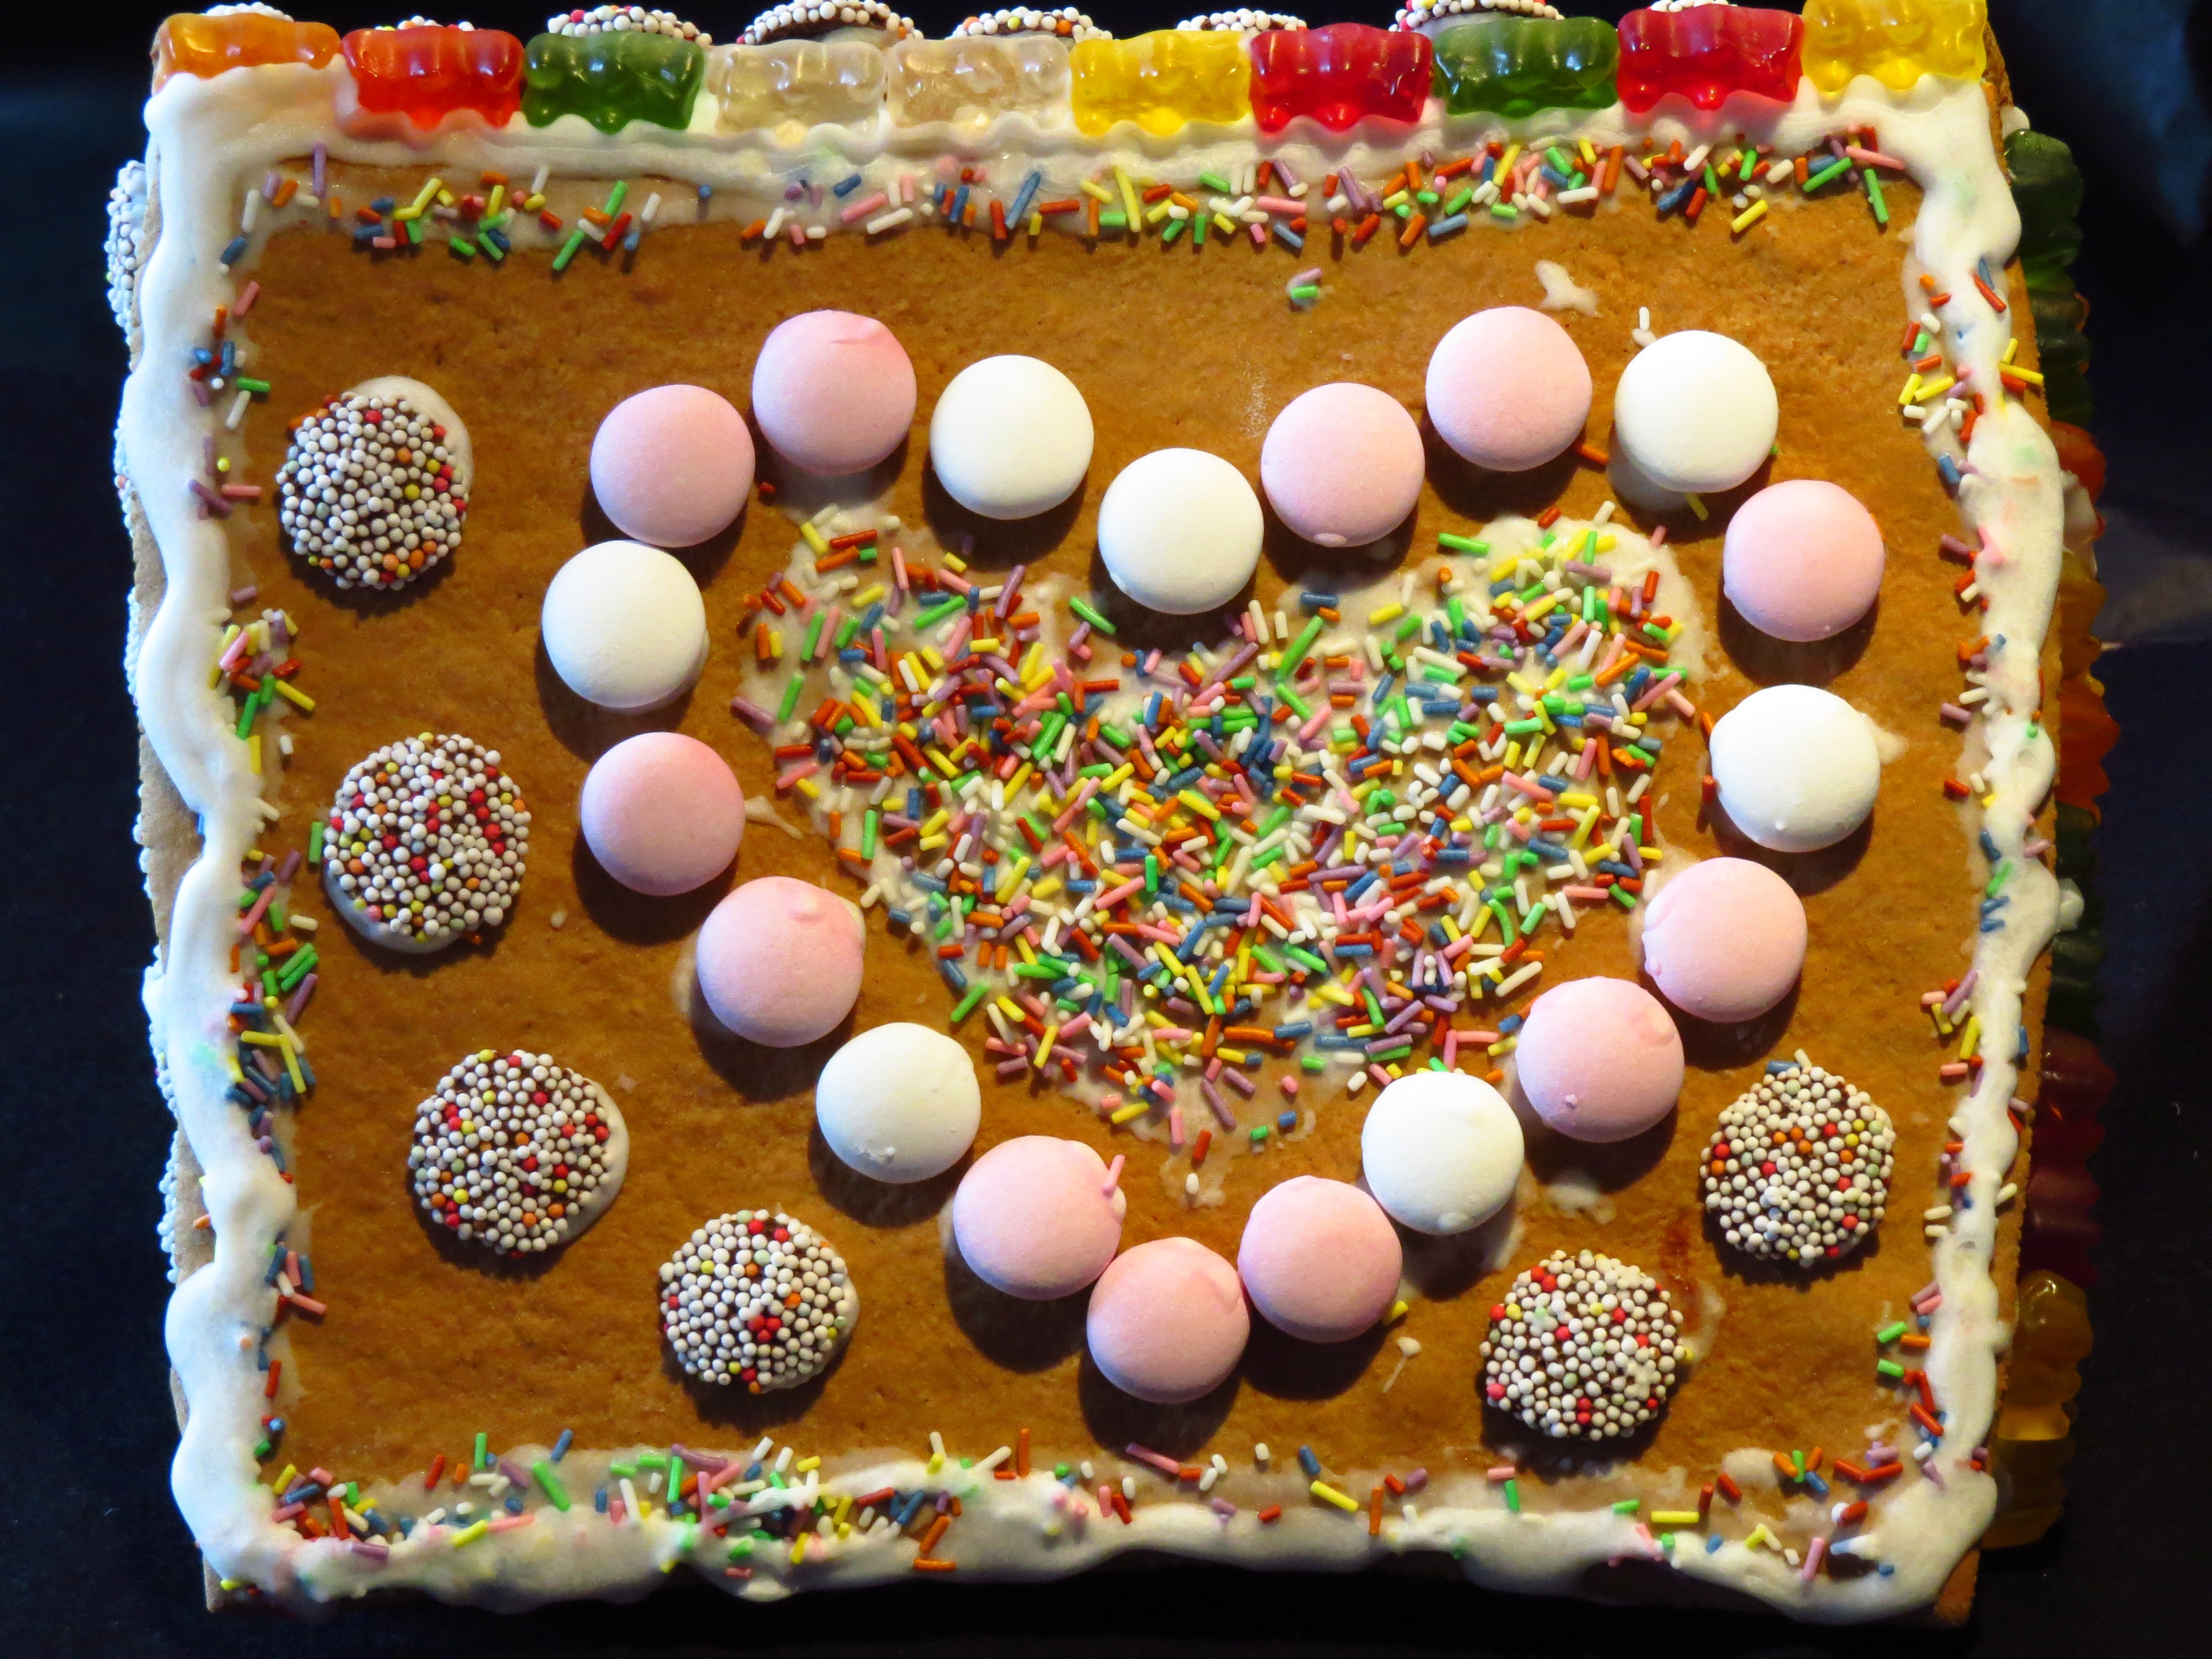
sweet, heart, decoration, food, colorful, baking, christmas, dessert, cuisine, delicious, cake, homemade, deco, baked, birthday cake, bake, christmas time, icing, boys, pretty, herzchen, sweetness, gingerbread, decorate, baked goods, unhealthy, torte, gummib rchen, gummi bears, cake decorating, gingerbread house, chocolate cookies, chocolate lentils